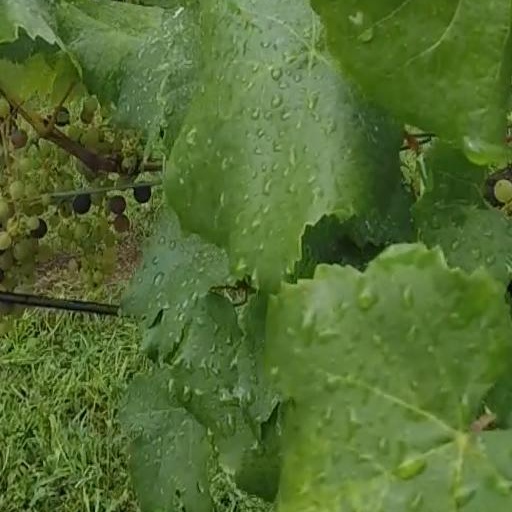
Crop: grape